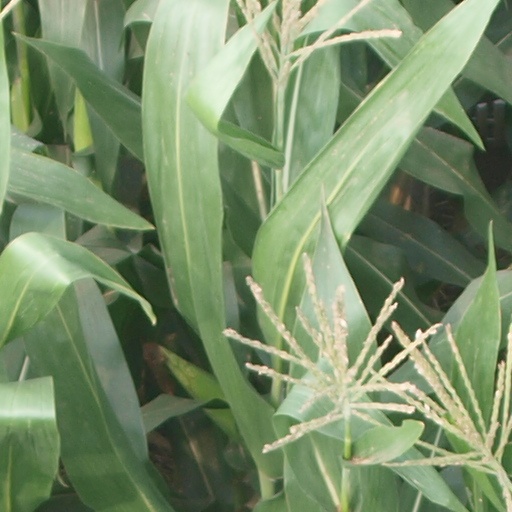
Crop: maize; corn